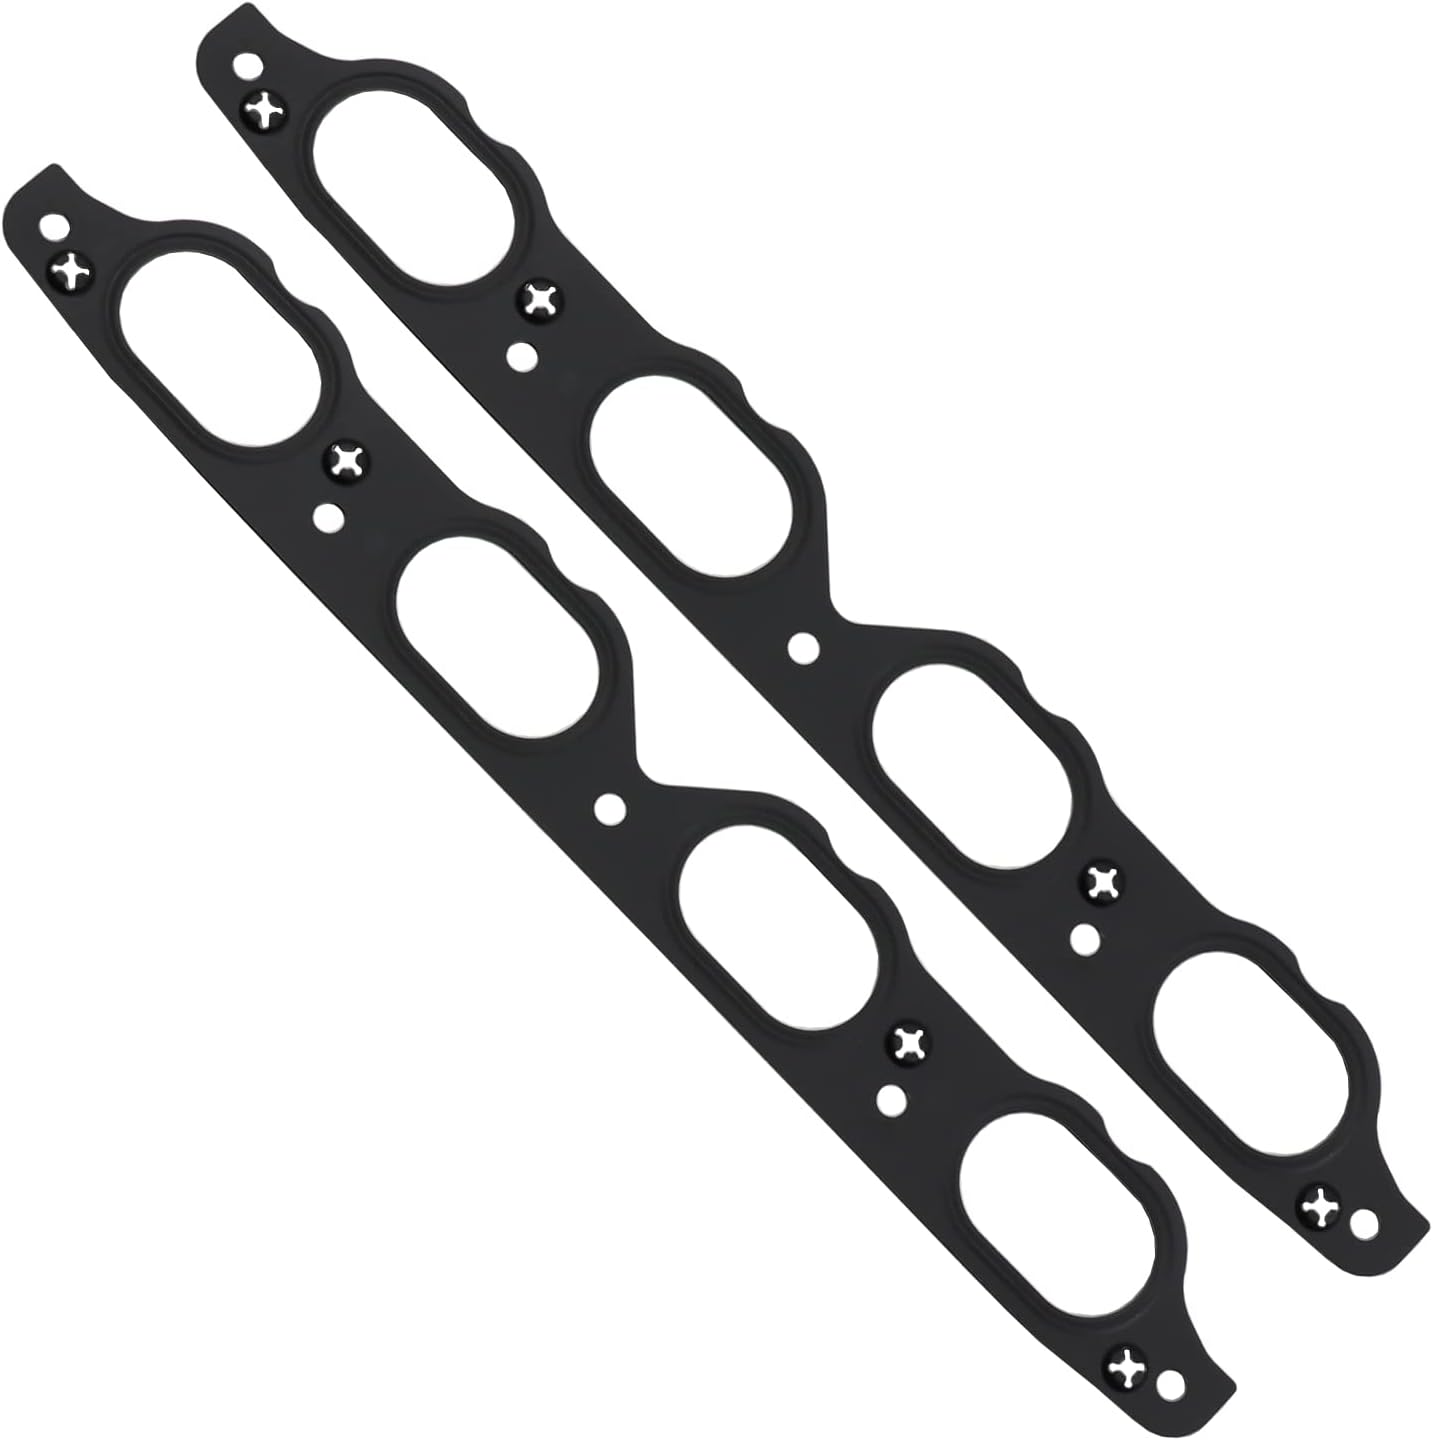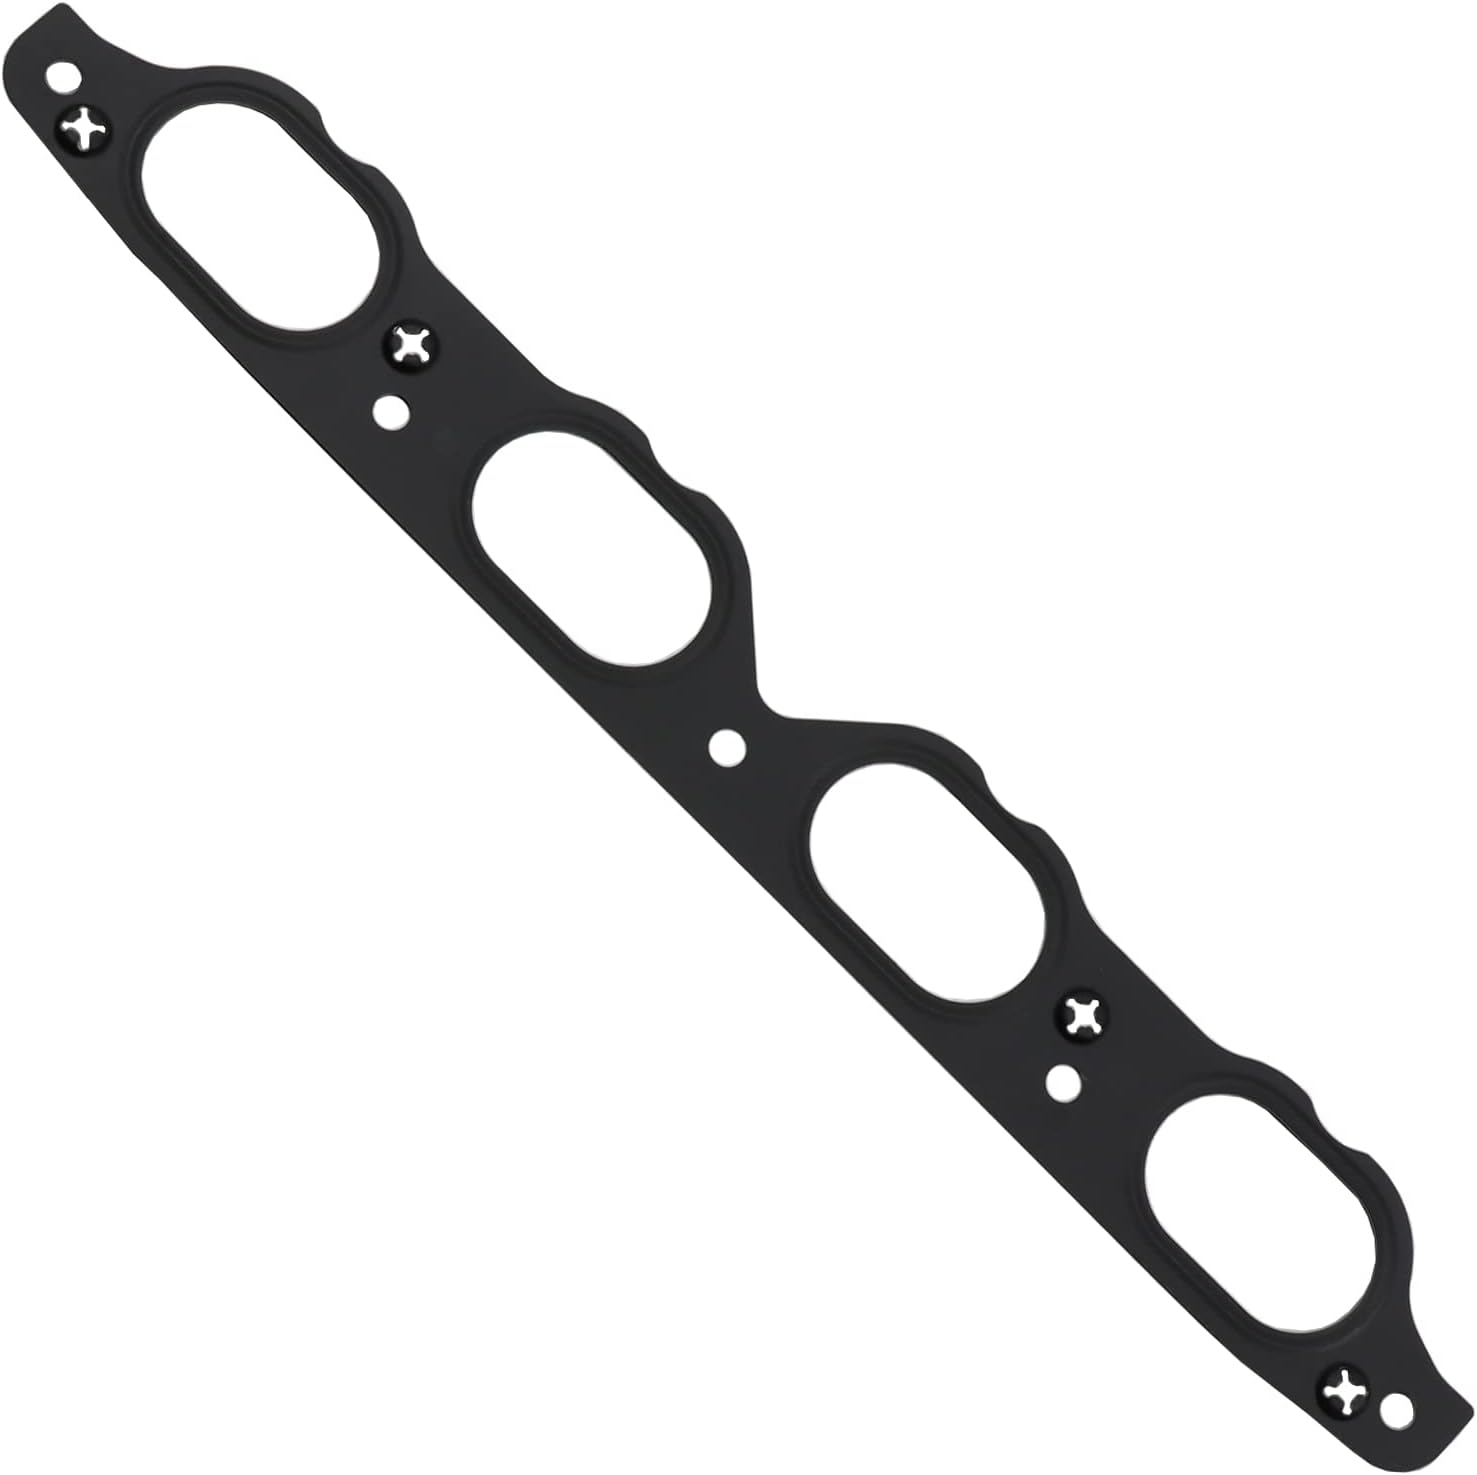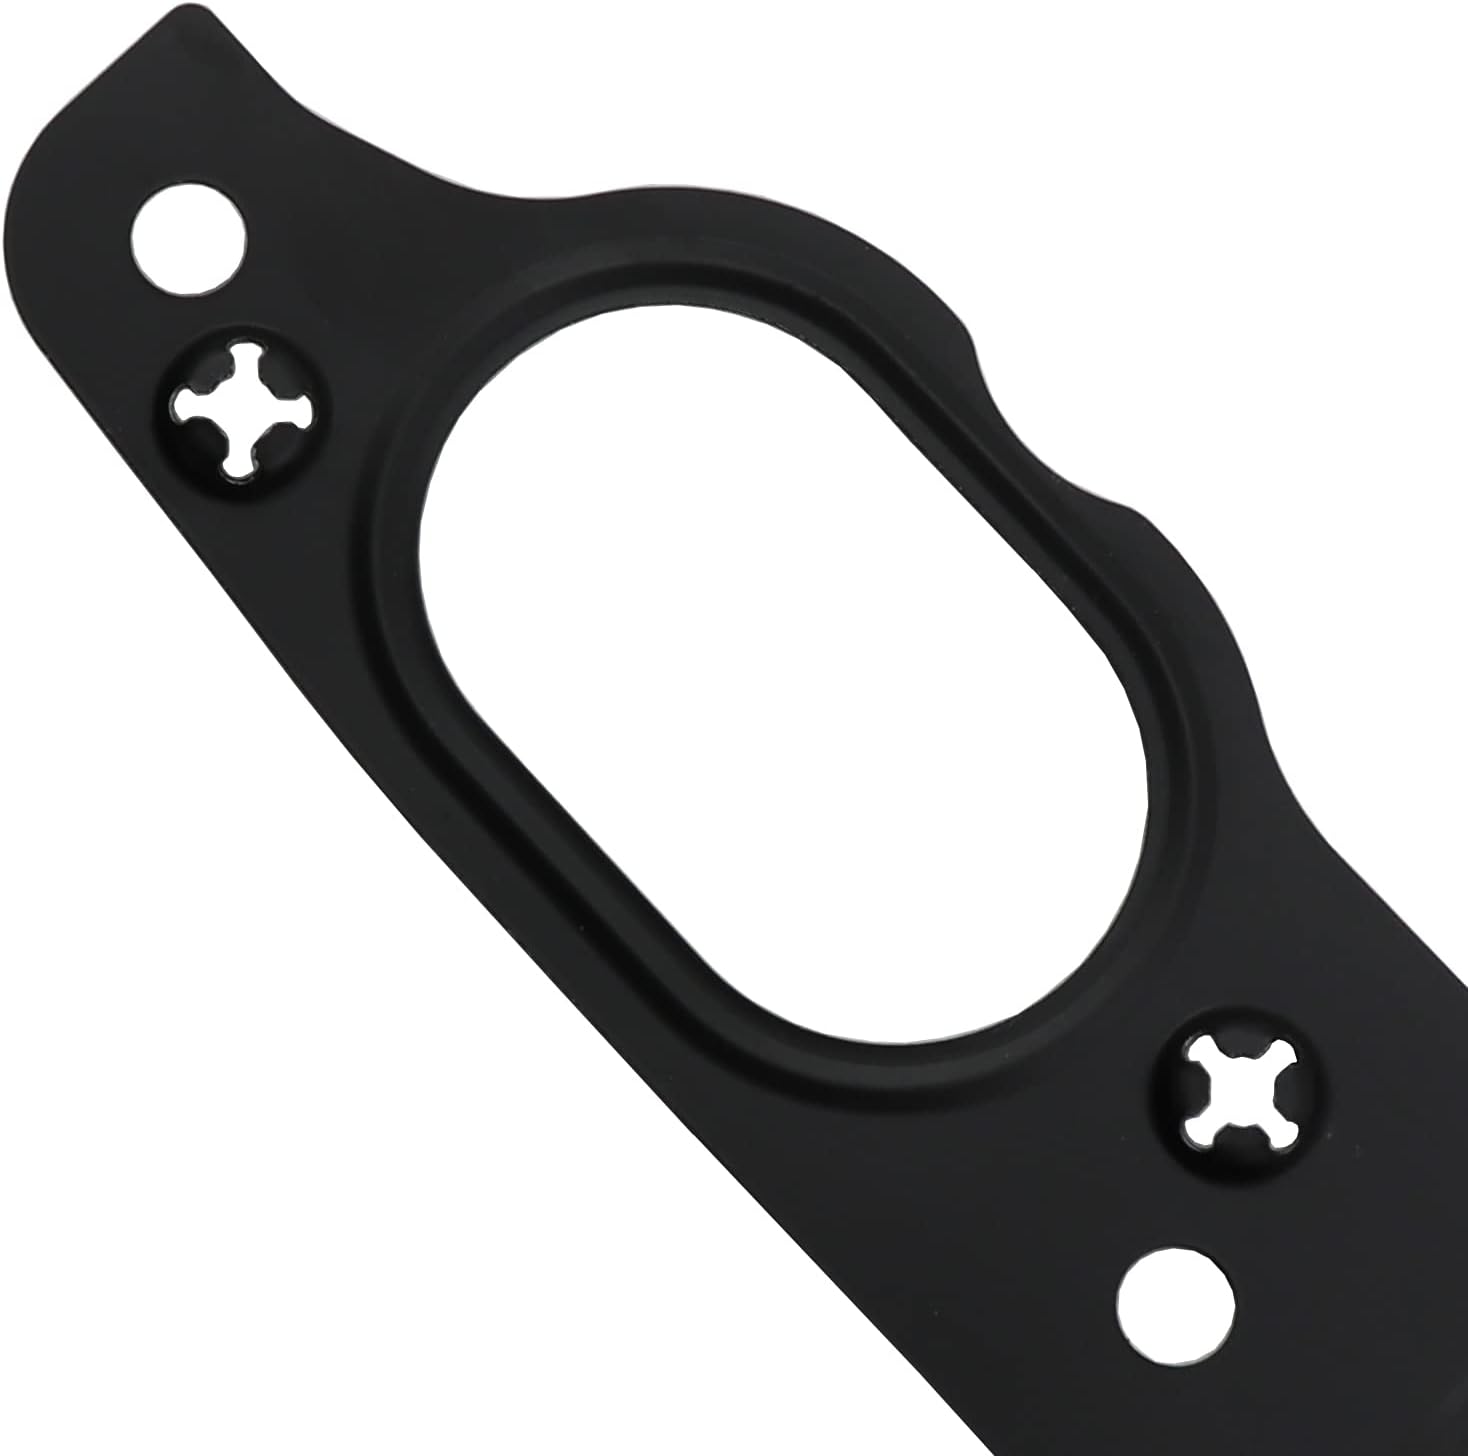
Beck/Arnley Beck Arnley 037-6196 Intake Manifold Gasket Set
Category: Automotive
Beck/Arnley parts meet foreign nameplate OE specifications for form, fit and function. Our product specialists work with a network of global sourcing partners so you can install the right part with confidence.
Features: Matches OE form, fit and function | Made from premium materials for durability | Designed for harsh underhood conditions | Packaged in clear plastic for easy visibility and identification of all components | Application specific for this vehicle